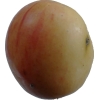
Label: Apple 14